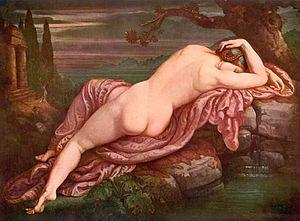
Biblis changée en source
Dans la mythologie grecque, Byblis ou Biblis est une nymphe qui, par désespoir, se changea en fontaine.